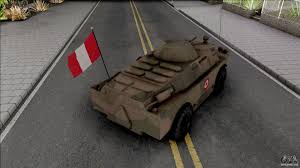
Label: BTR